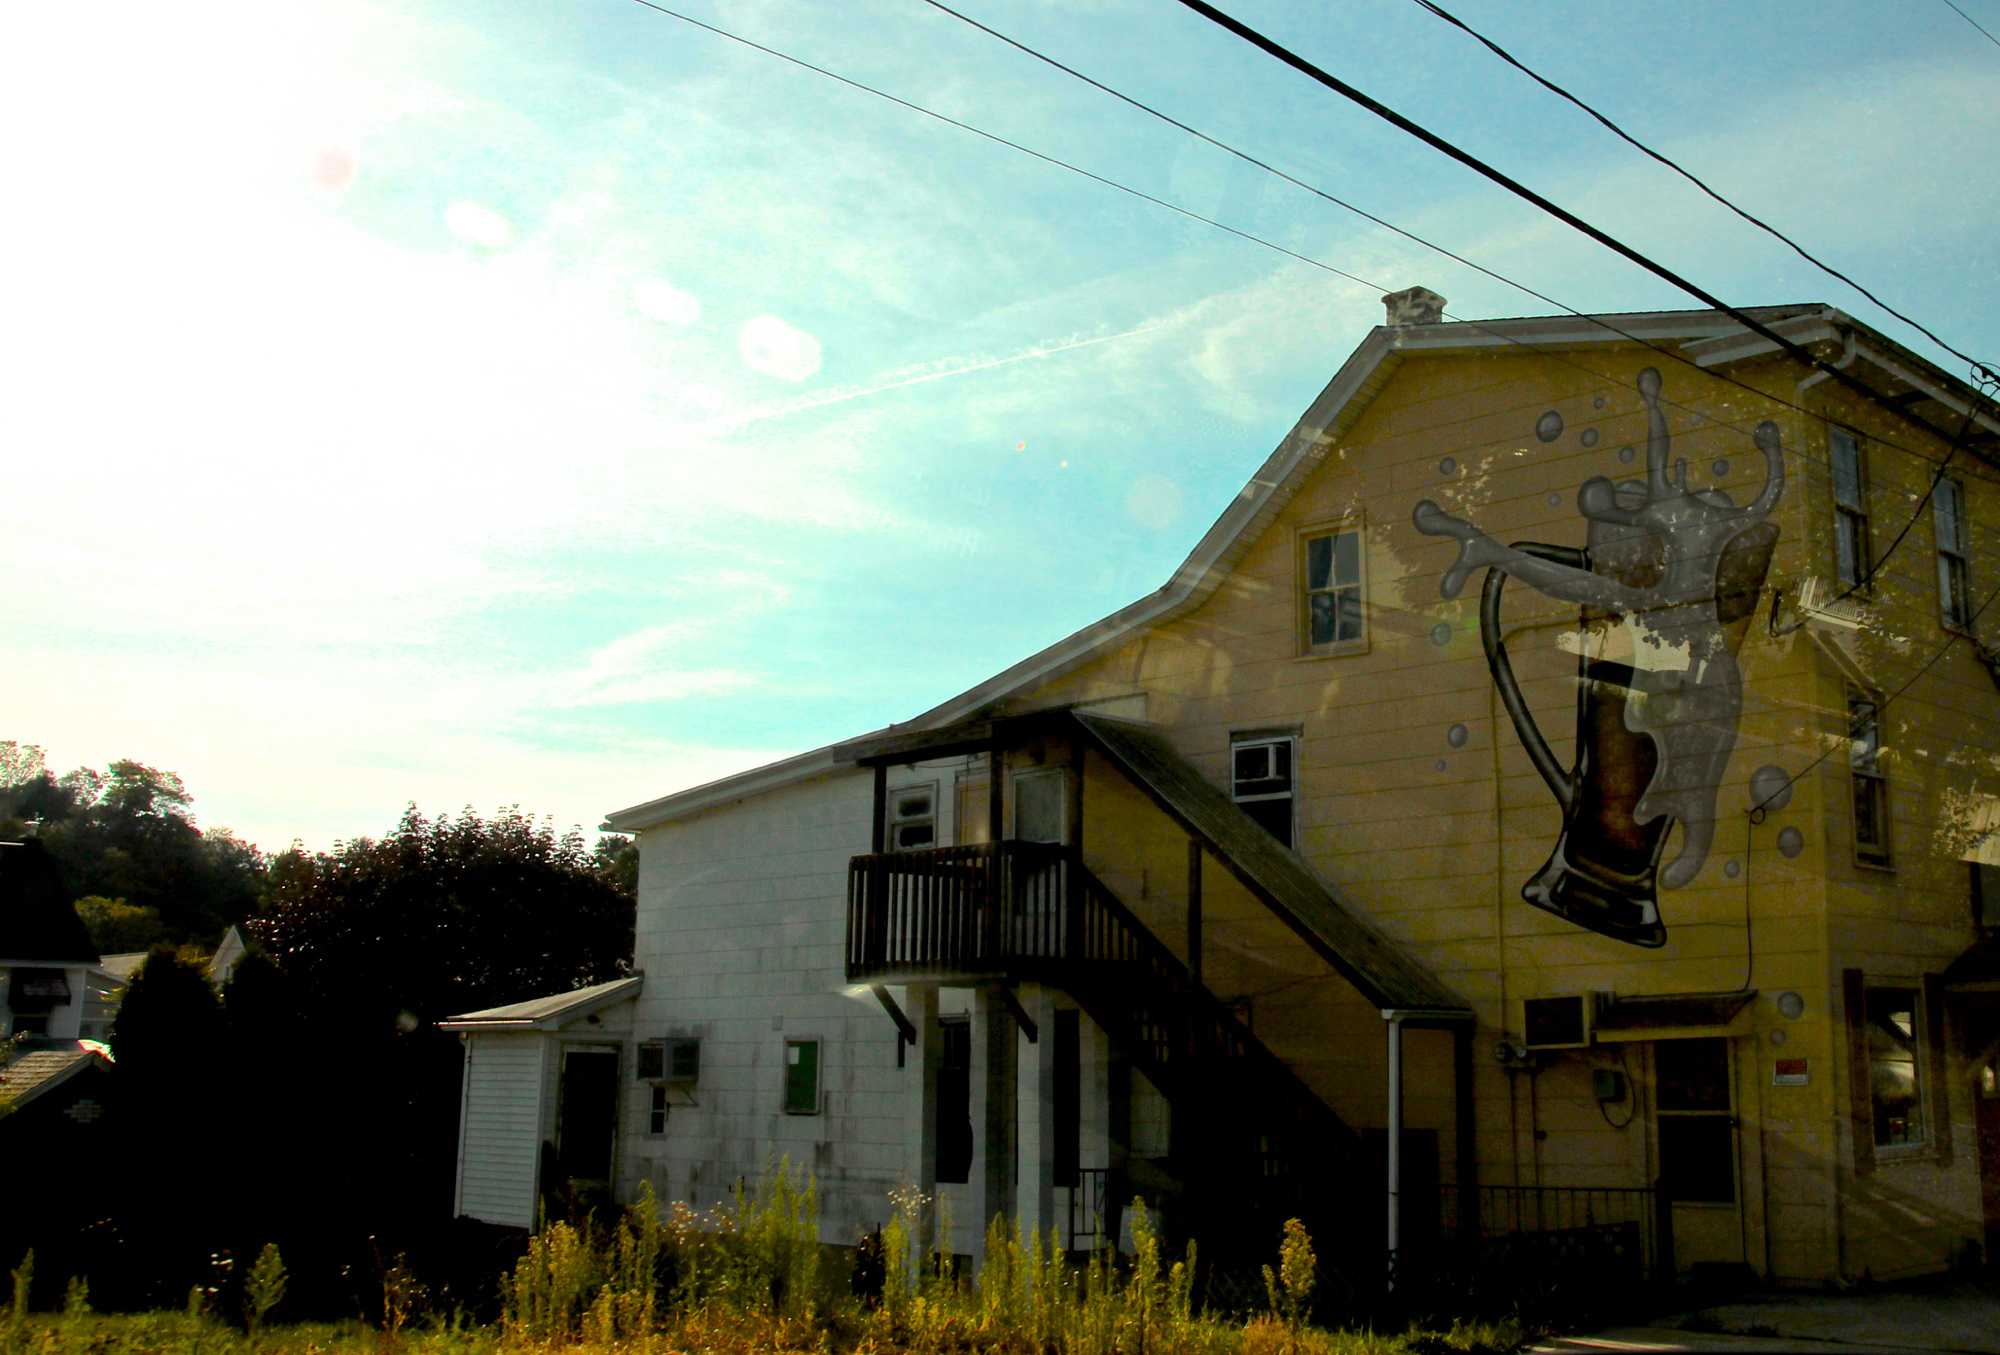
house, town, building, suburb, facade, church, 3652015, 365the2015edition, day219, day219365, 7aug15, residential area